Hardesty's Historical and Geographical Encyclopedia

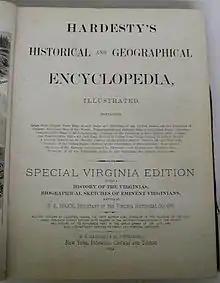
Title page of "Hardesty's Historical and Geographical Encyclopedia", "Special Virginia Edition" (1884)

Hardesty's Historical and Geographical Encyclopedia was a voluminous late 19th century American encyclopedia produced by H.H. Hardesty & Company, publishers, of Chicago and Toledo. A massive work with enormous amount of textual and statistical data, it went through various editions and variations throughout the 1880s, with some special editions focusing on areas of special regional significance. ("E.g.", a stand-alone military history under the title "The Military History of Ohio" in special county editions which did not include the more general information in the main "Encyclopedia", but included the state's general military history in addition to a specific county's military history. Another example was the "Special Virginia Edition" giving a history of the Virginias, written by R.A. Brock, secretary of the Virginia Historical Society.)